Haining Library

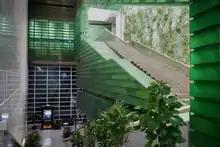
The atrium of the new building finished in 2015.

In April 2001, an open-shelf policy was implemented in the stack room for the checkout service. The gate and the atrium of the Library building began refurbishment in August 2003. On 18 May 2004, the Library celebrated its 100th anniversary.